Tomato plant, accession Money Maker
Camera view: tilt-top (135 deg); turntable rotation: 330 degrees
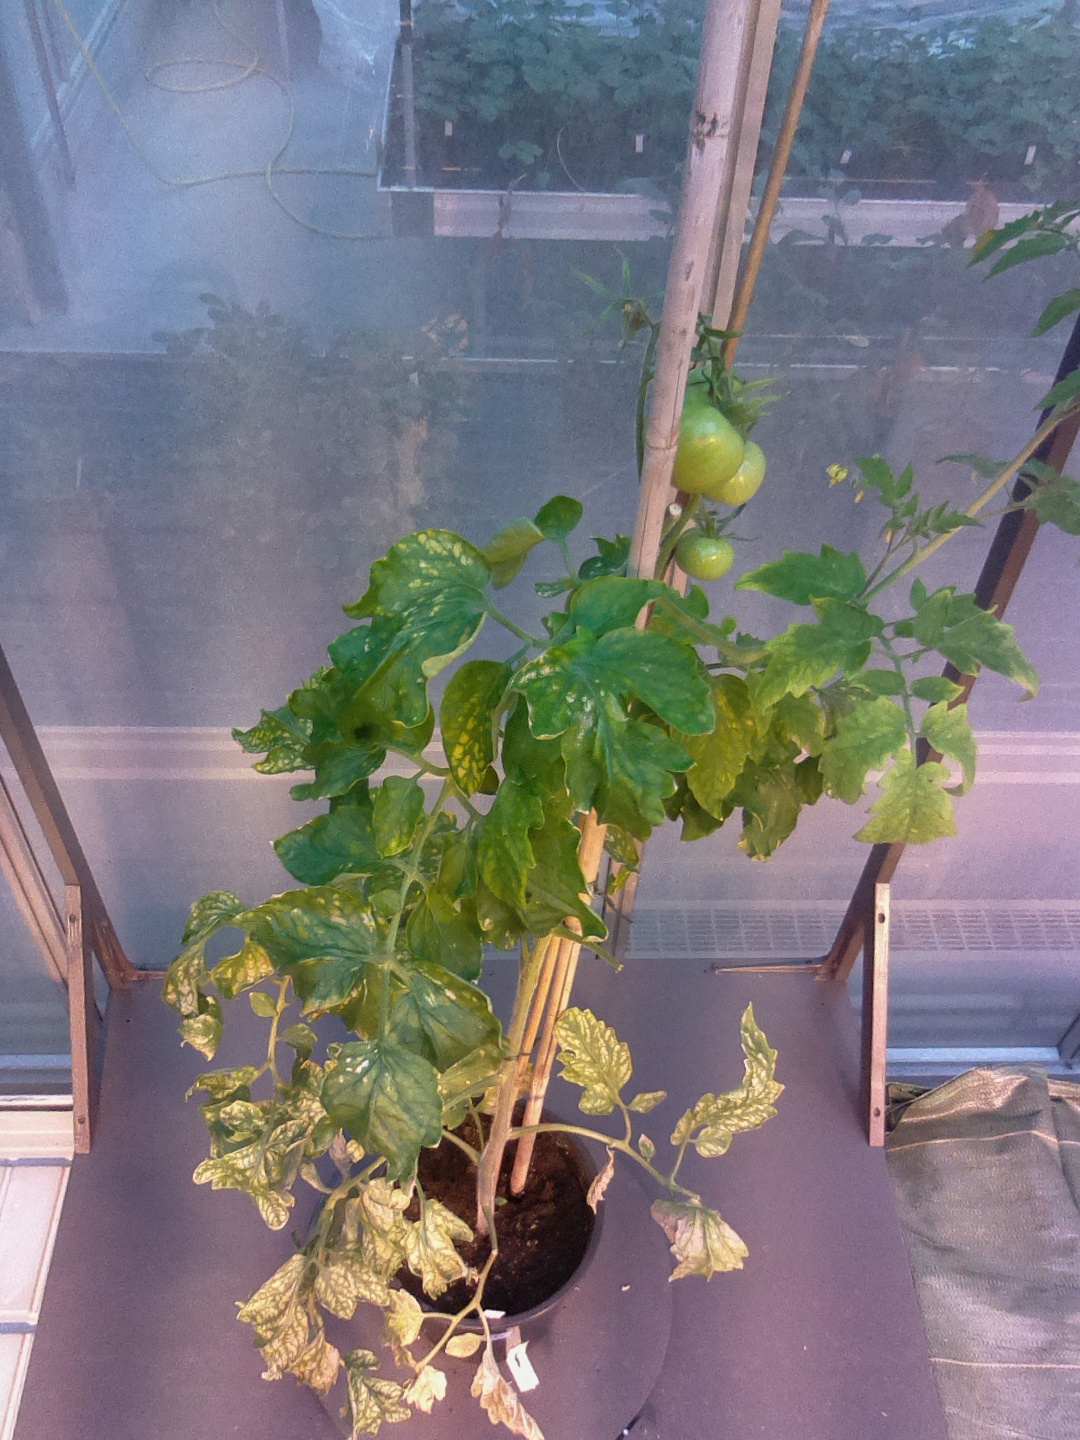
BBCH growth stage 75: 50%-60% of final fruit size